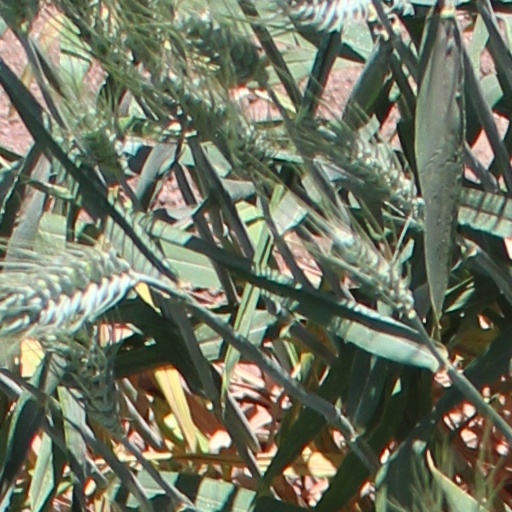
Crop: wheat